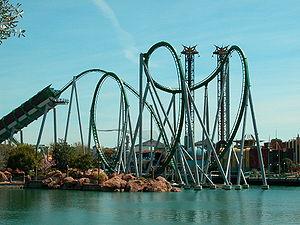
Universal's Islands of Adventure est le second parc à thèmes d'Universal Parks & Resorts situé à Orlando en Floride. Il a ouvert ses portes le 28 mai 1999 dans le cadre d'une expansion qui, avec CityWalk, Portofino Bay Hotel, et Hard Rock hotel, convertit Universal Studios Florida en Universal Orlando Resort.
Les montagnes russes lancées sont un type de montagnes russes qui ont la particularité de projeter leur trains à la place des traditionnelles remontées à chaînes. Les mécanismes de ce type de montagnes russes restent multiples.